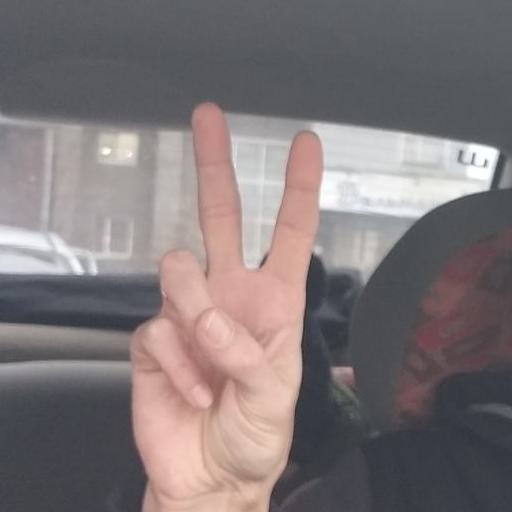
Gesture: peace